Zdravko Mlinar

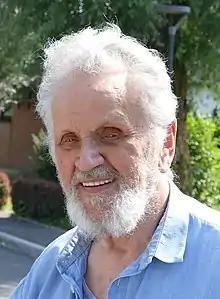
Zdravko Mlinar

Zdravko Mlinar (born 30 January 1933) is a retired Slovene sociologist, Doctor of Social and Political Sciences, Professor of Spatial Sociology, Professor Emeritus at the University of Ljubljana, and a member of the Slovenian and Croatian Academy of Sciences.